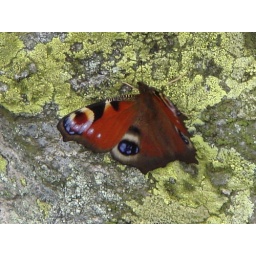
A Peacock butterfly on a dry-stone wall in Ullswater.